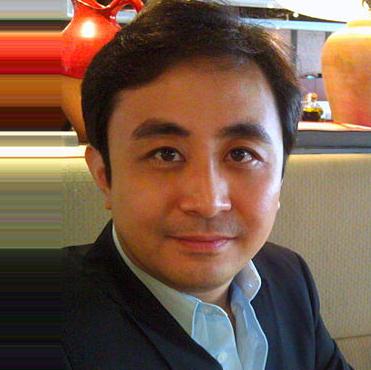
Age: 44